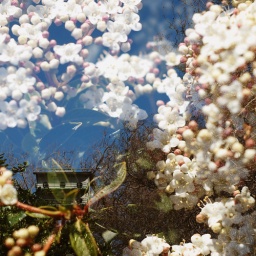
To dwell in a little house in the sky